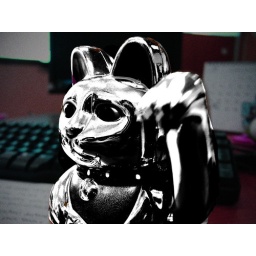
One of my fetish in my desk to face the crisis!!!!